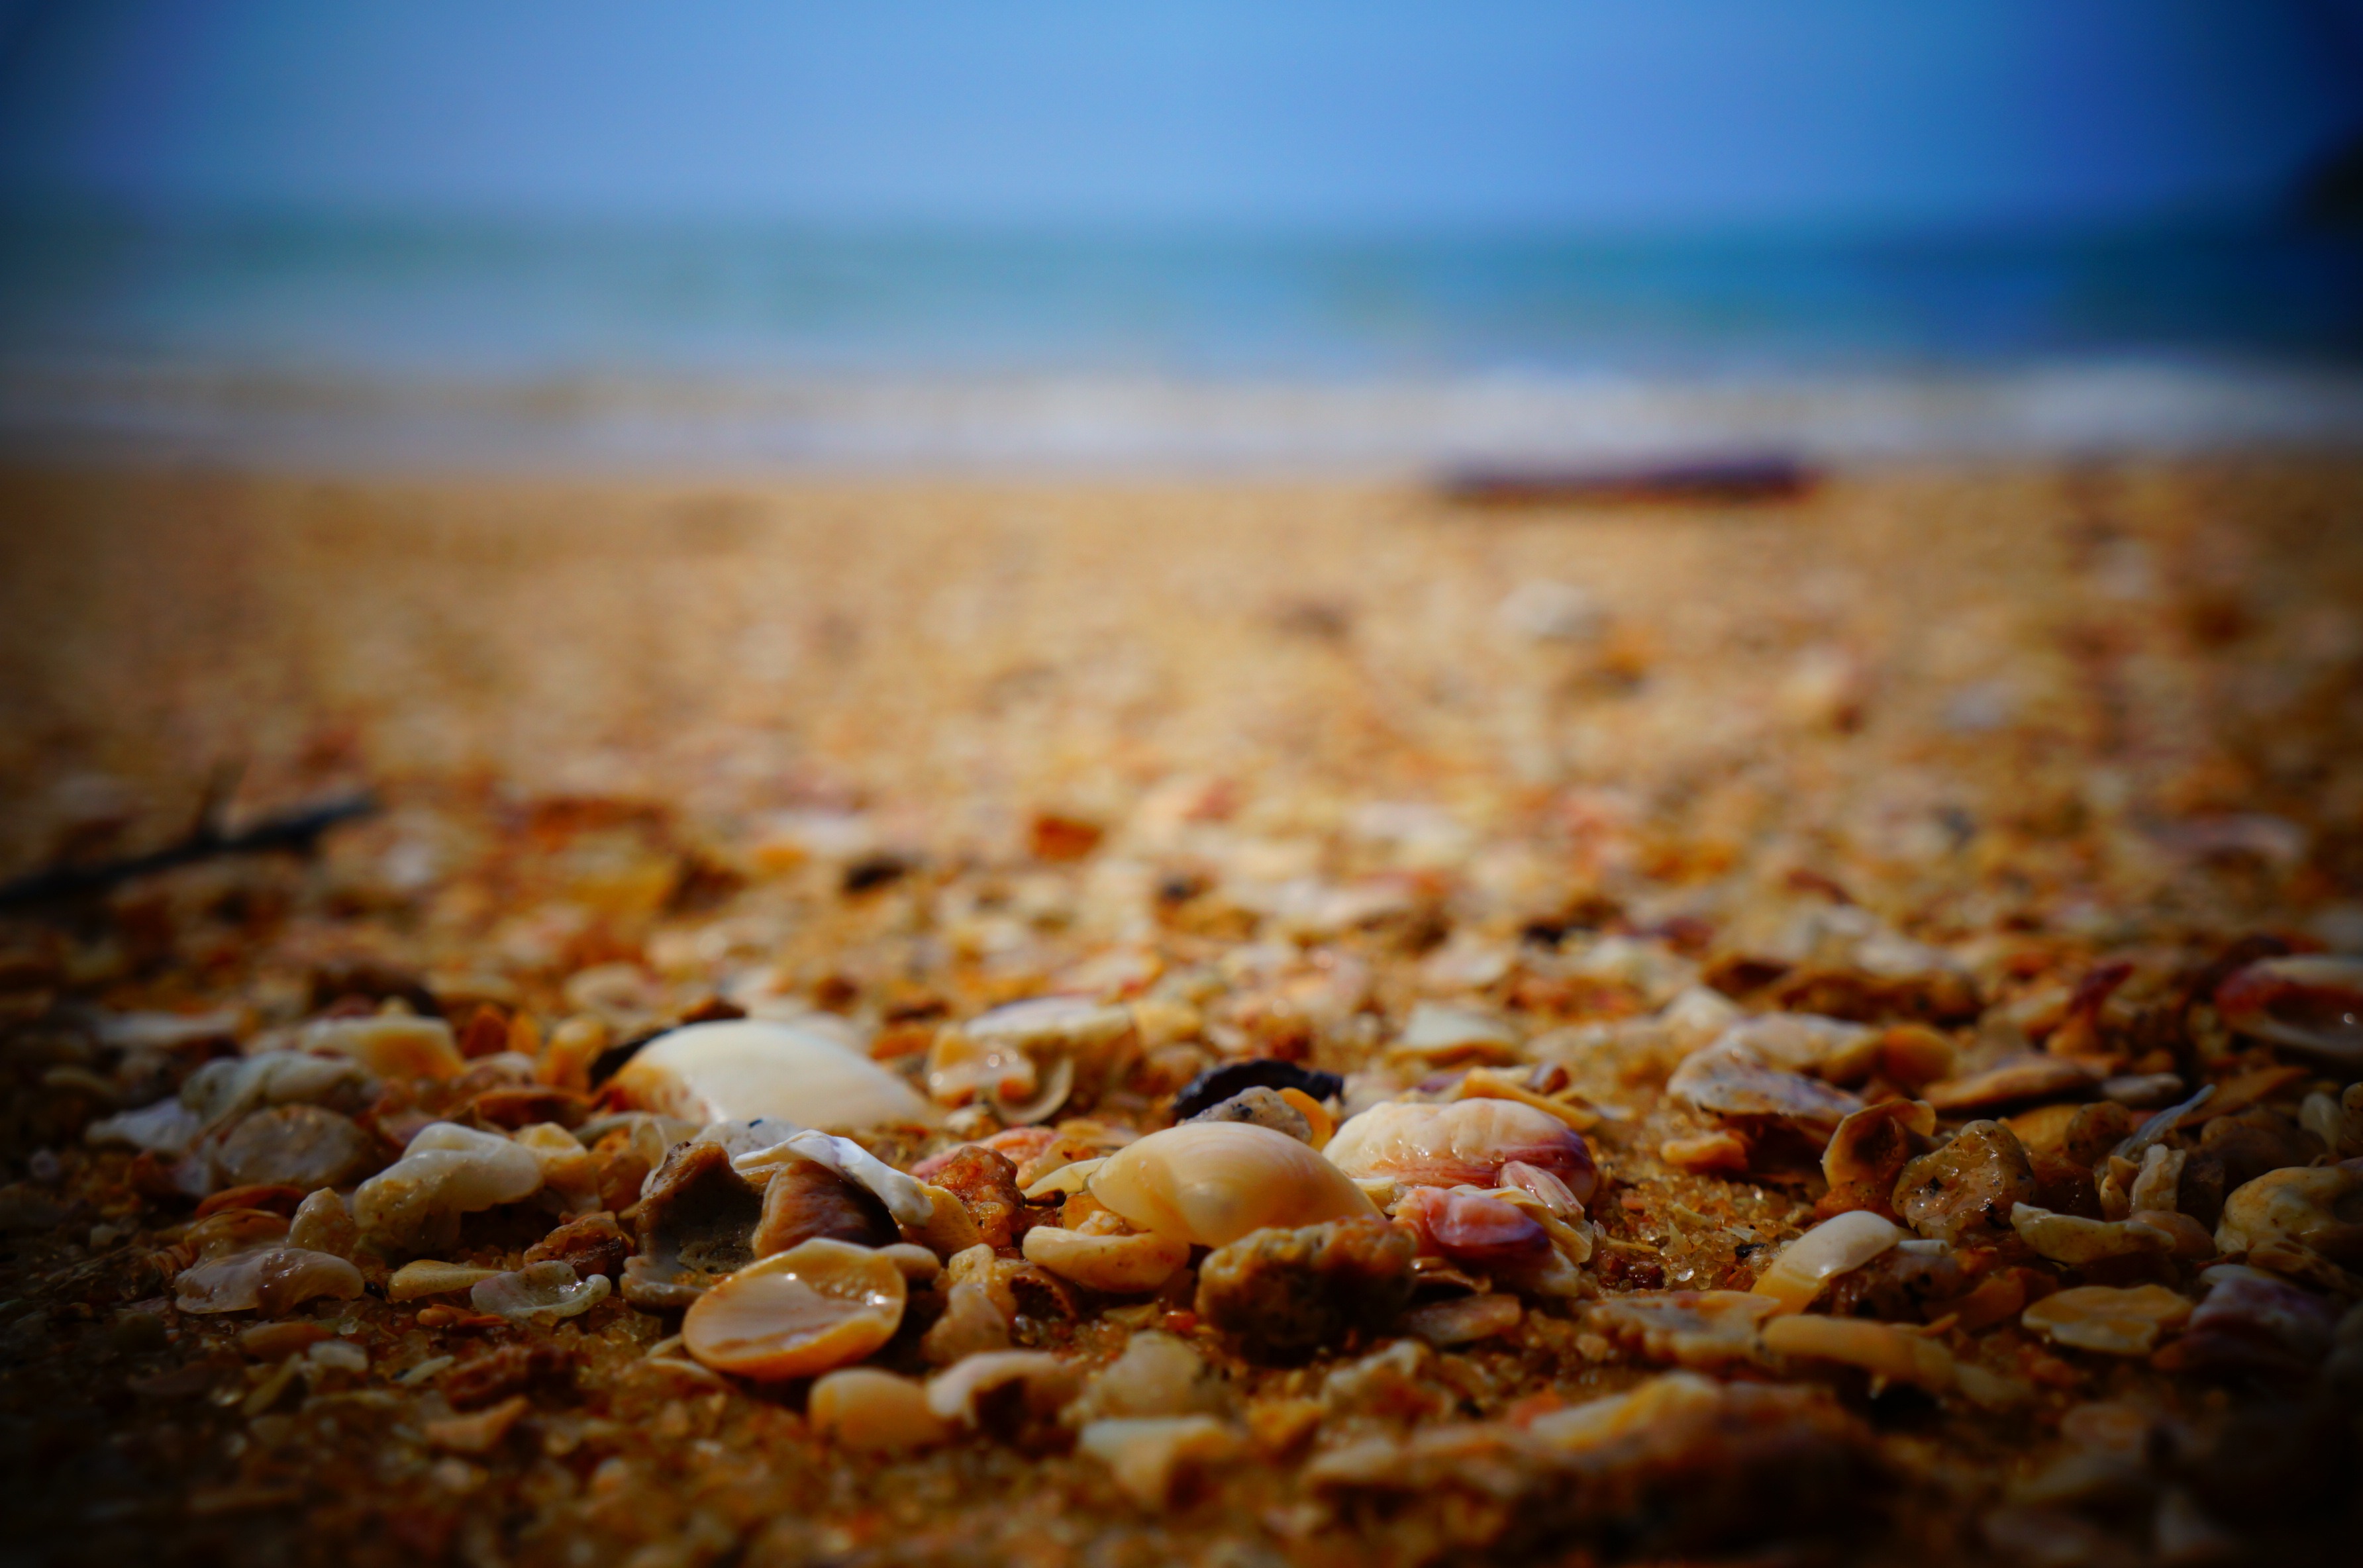
beach, sea, nature, sand, rock, ocean, morning, leaf, shore, food, collection, tropical, autumn, shell, seashell, close up, seashells, shells, macro photography, sea shells, grass family